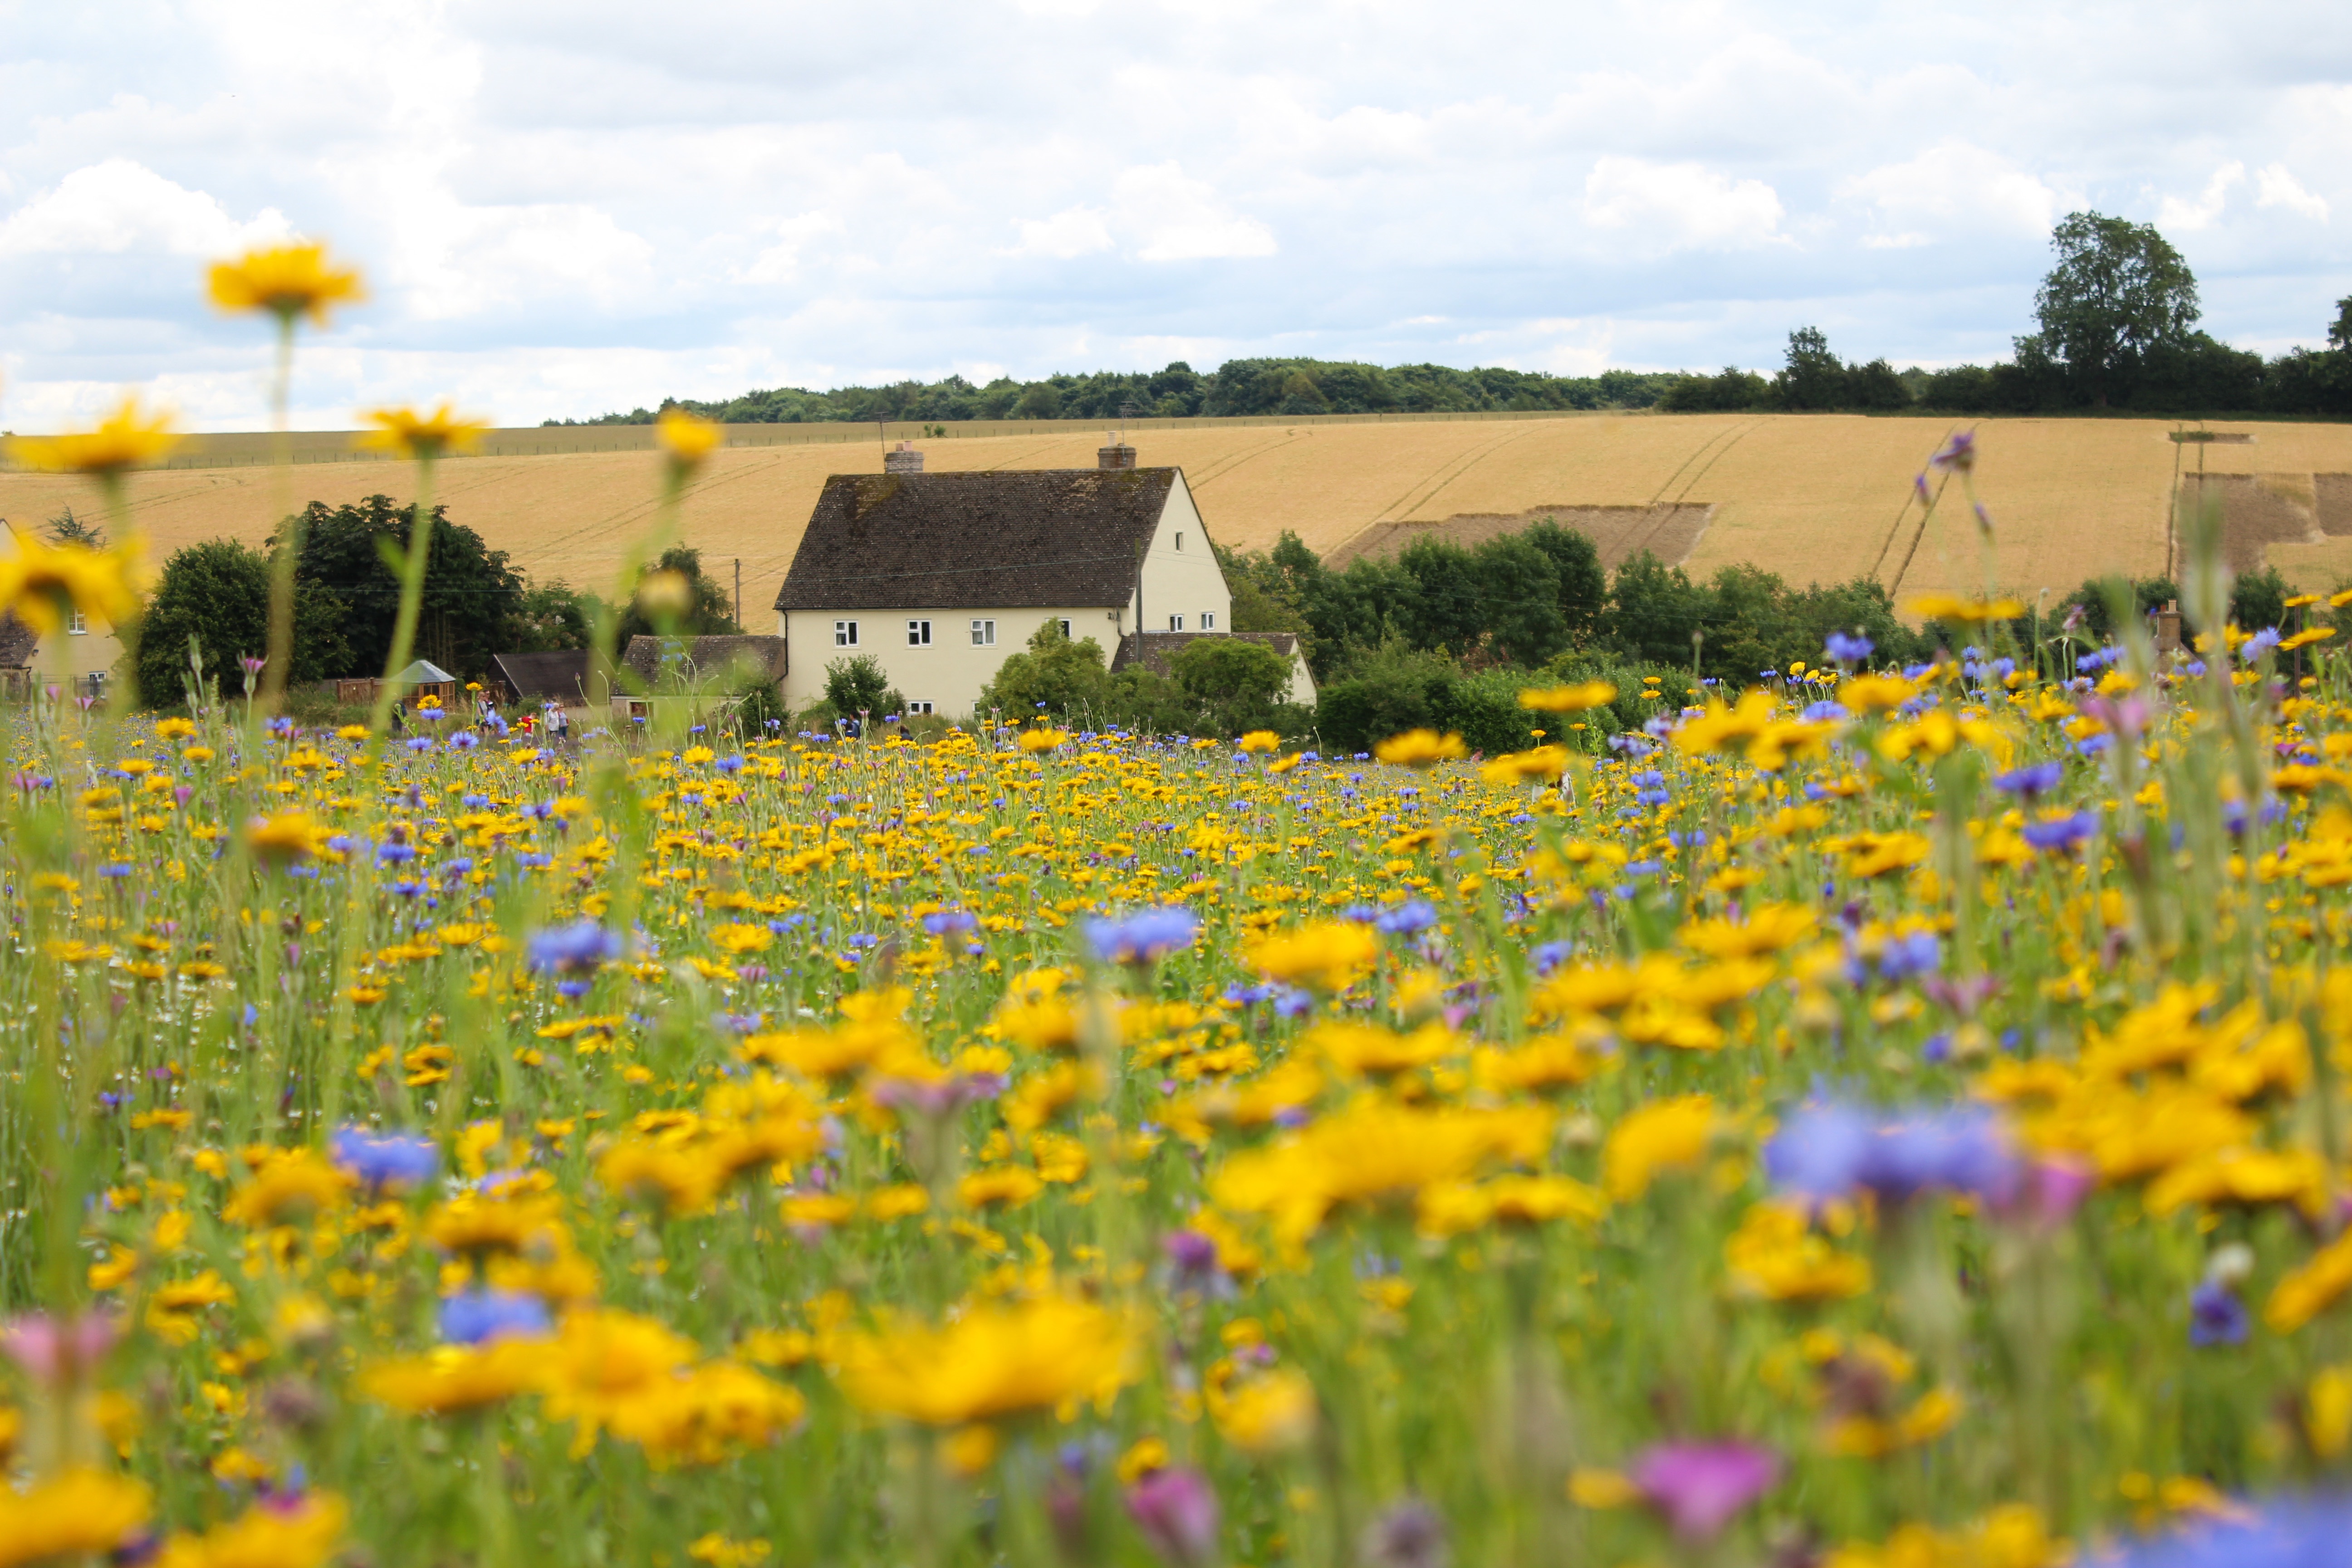
grass, plant, field, lawn, meadow, prairie, flower, yellow, flora, plain, wildflower, grassland, rural area, flowering plant, daisy family, land plant